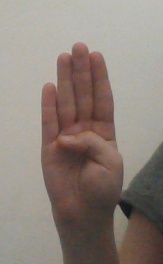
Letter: kaaf